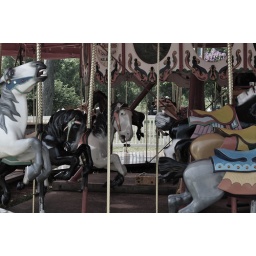
family day trip : : hand-carved wooden carousel horses over 100 years old